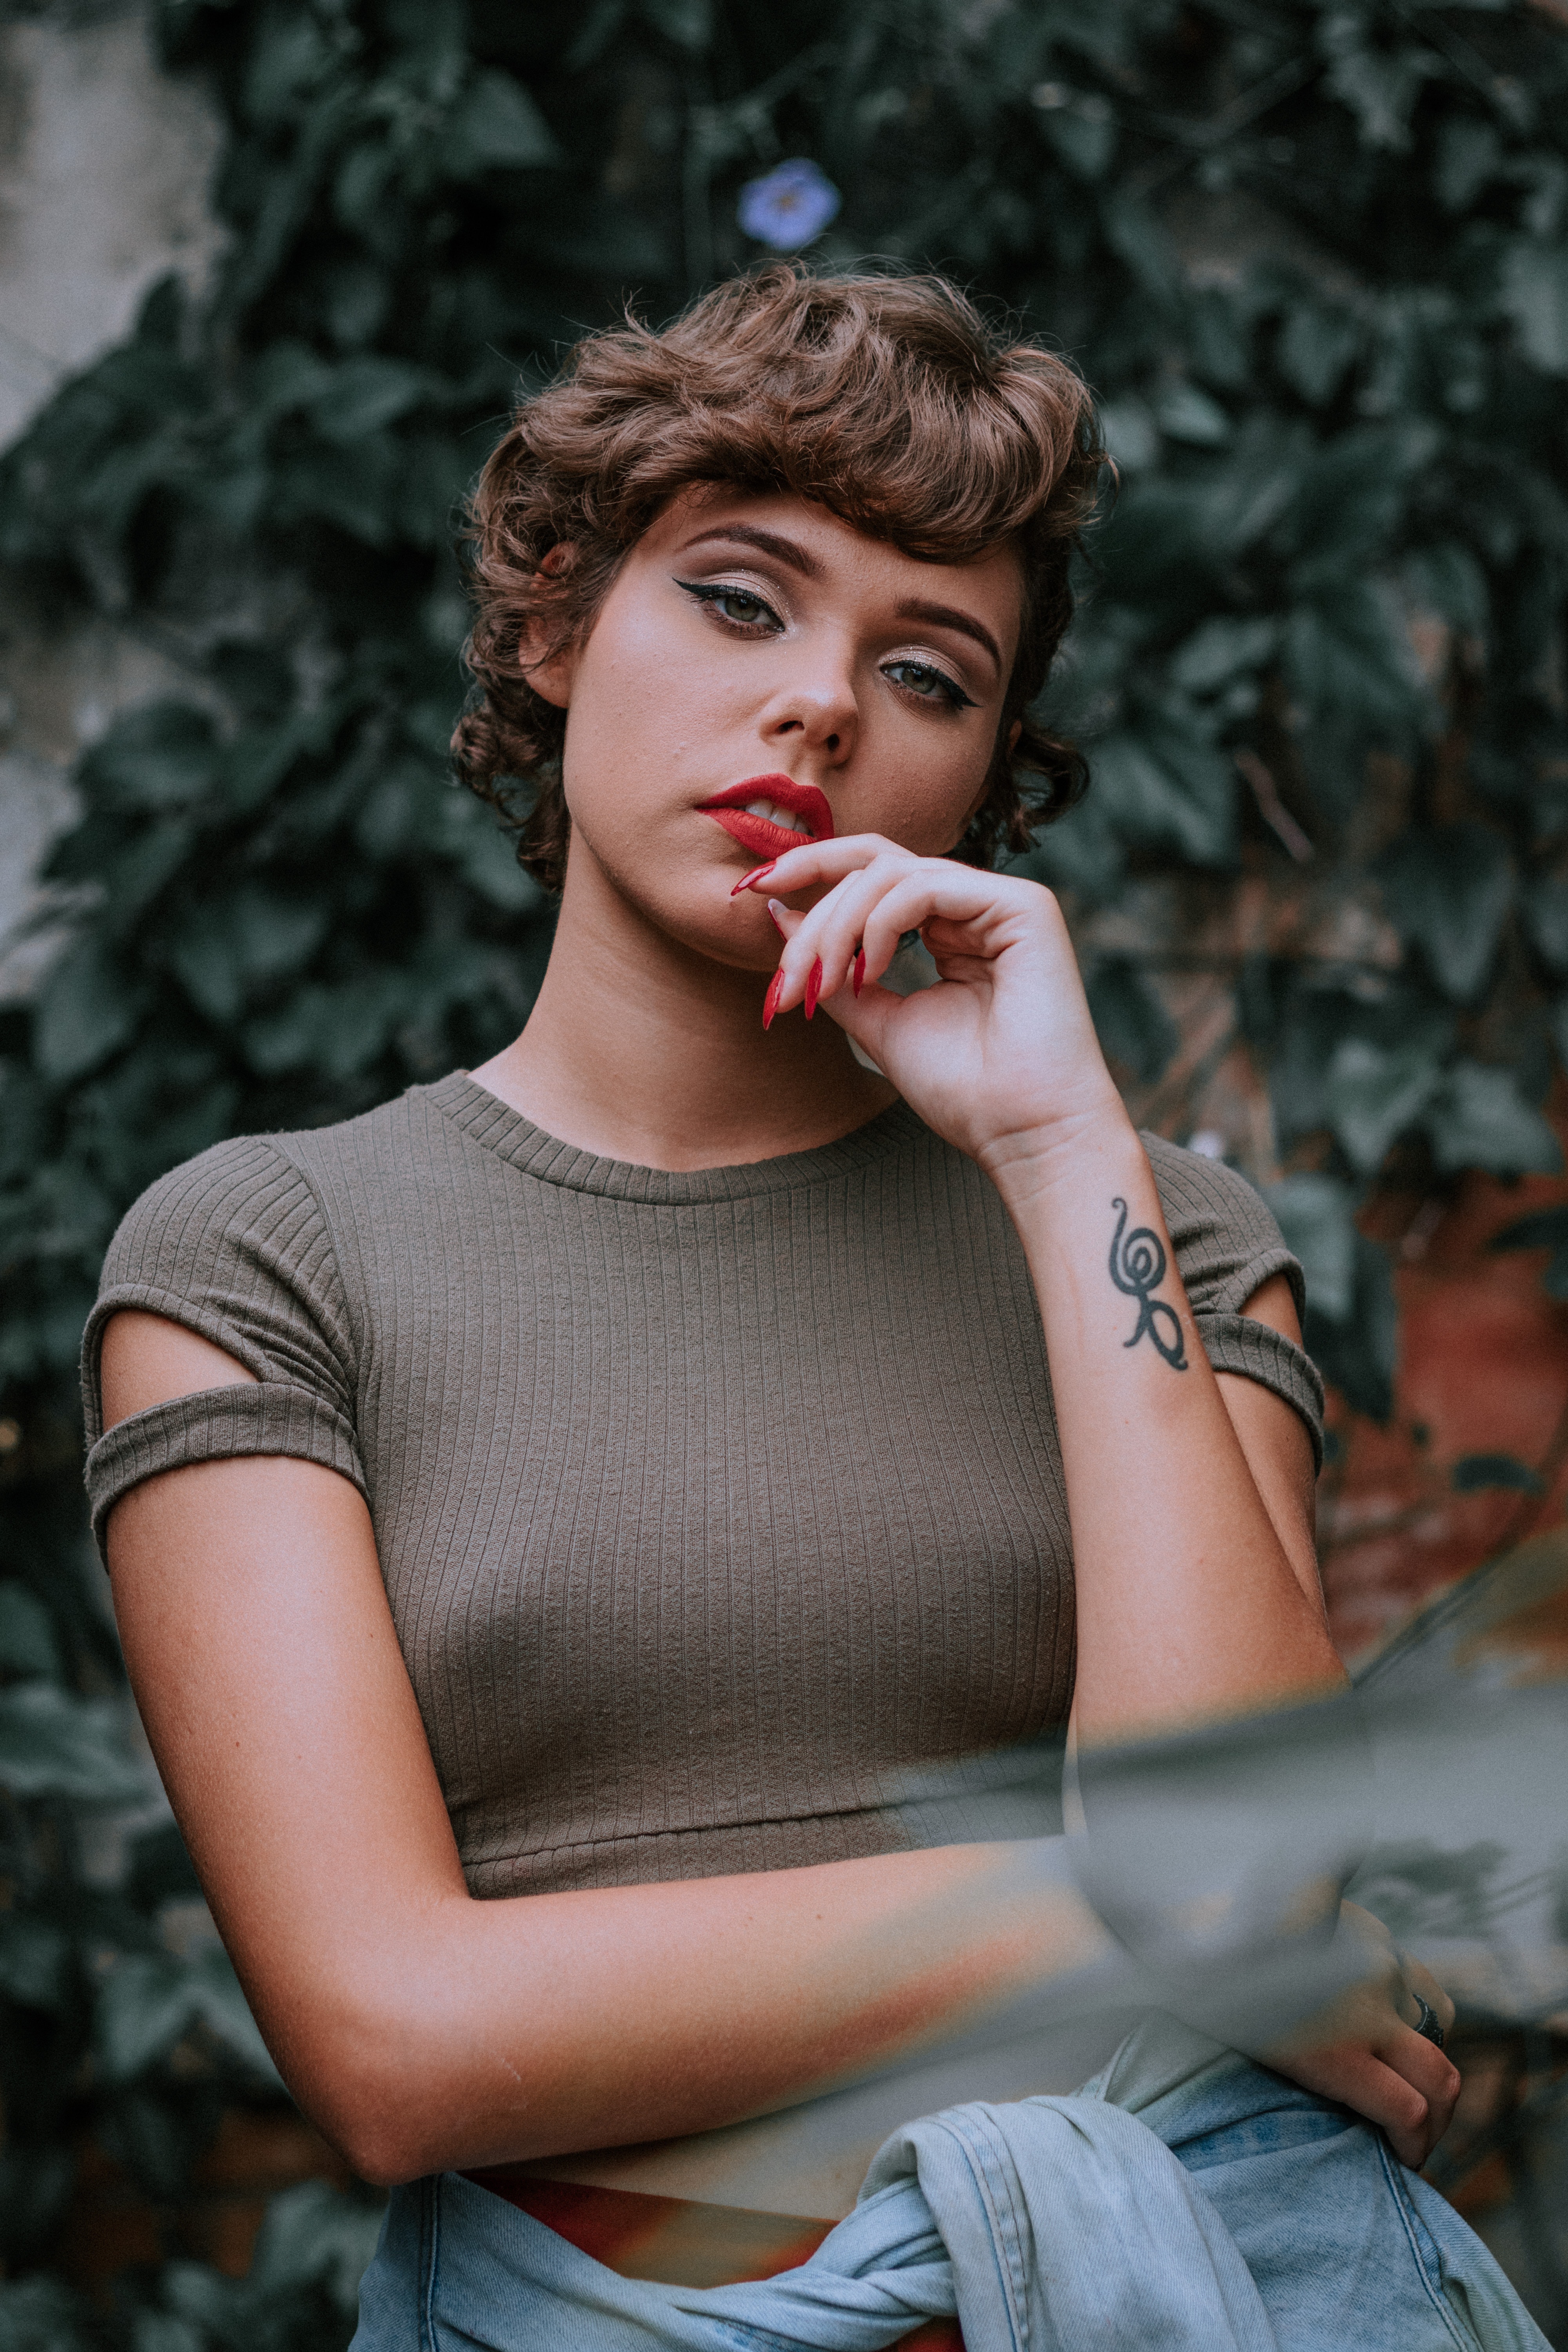
hair, lip, beauty, lady, hairstyle, photo shoot, skin, model, fashion, photography, eye, shoulder, hand, dress, long hair, brown hair, fashion model, portrait photography, plant, sitting, portrait, smile, tattoo, red hair, style, lipstick